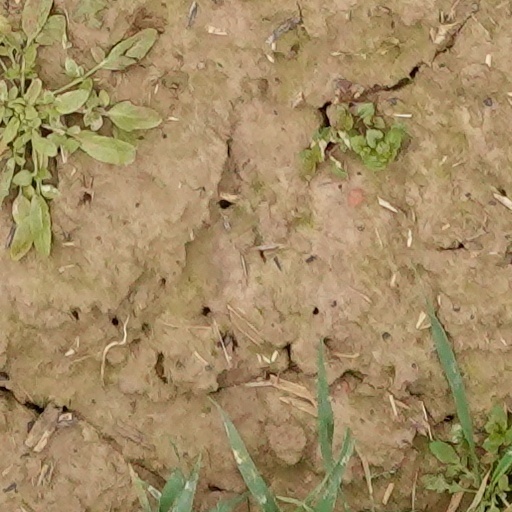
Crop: wheat